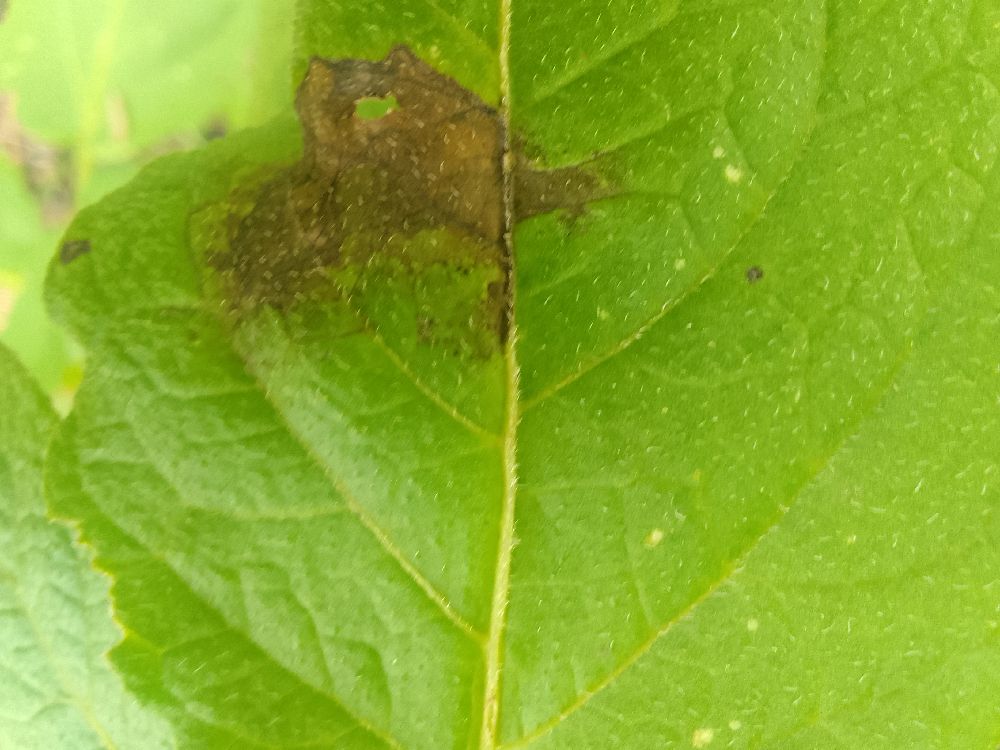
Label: Late blight